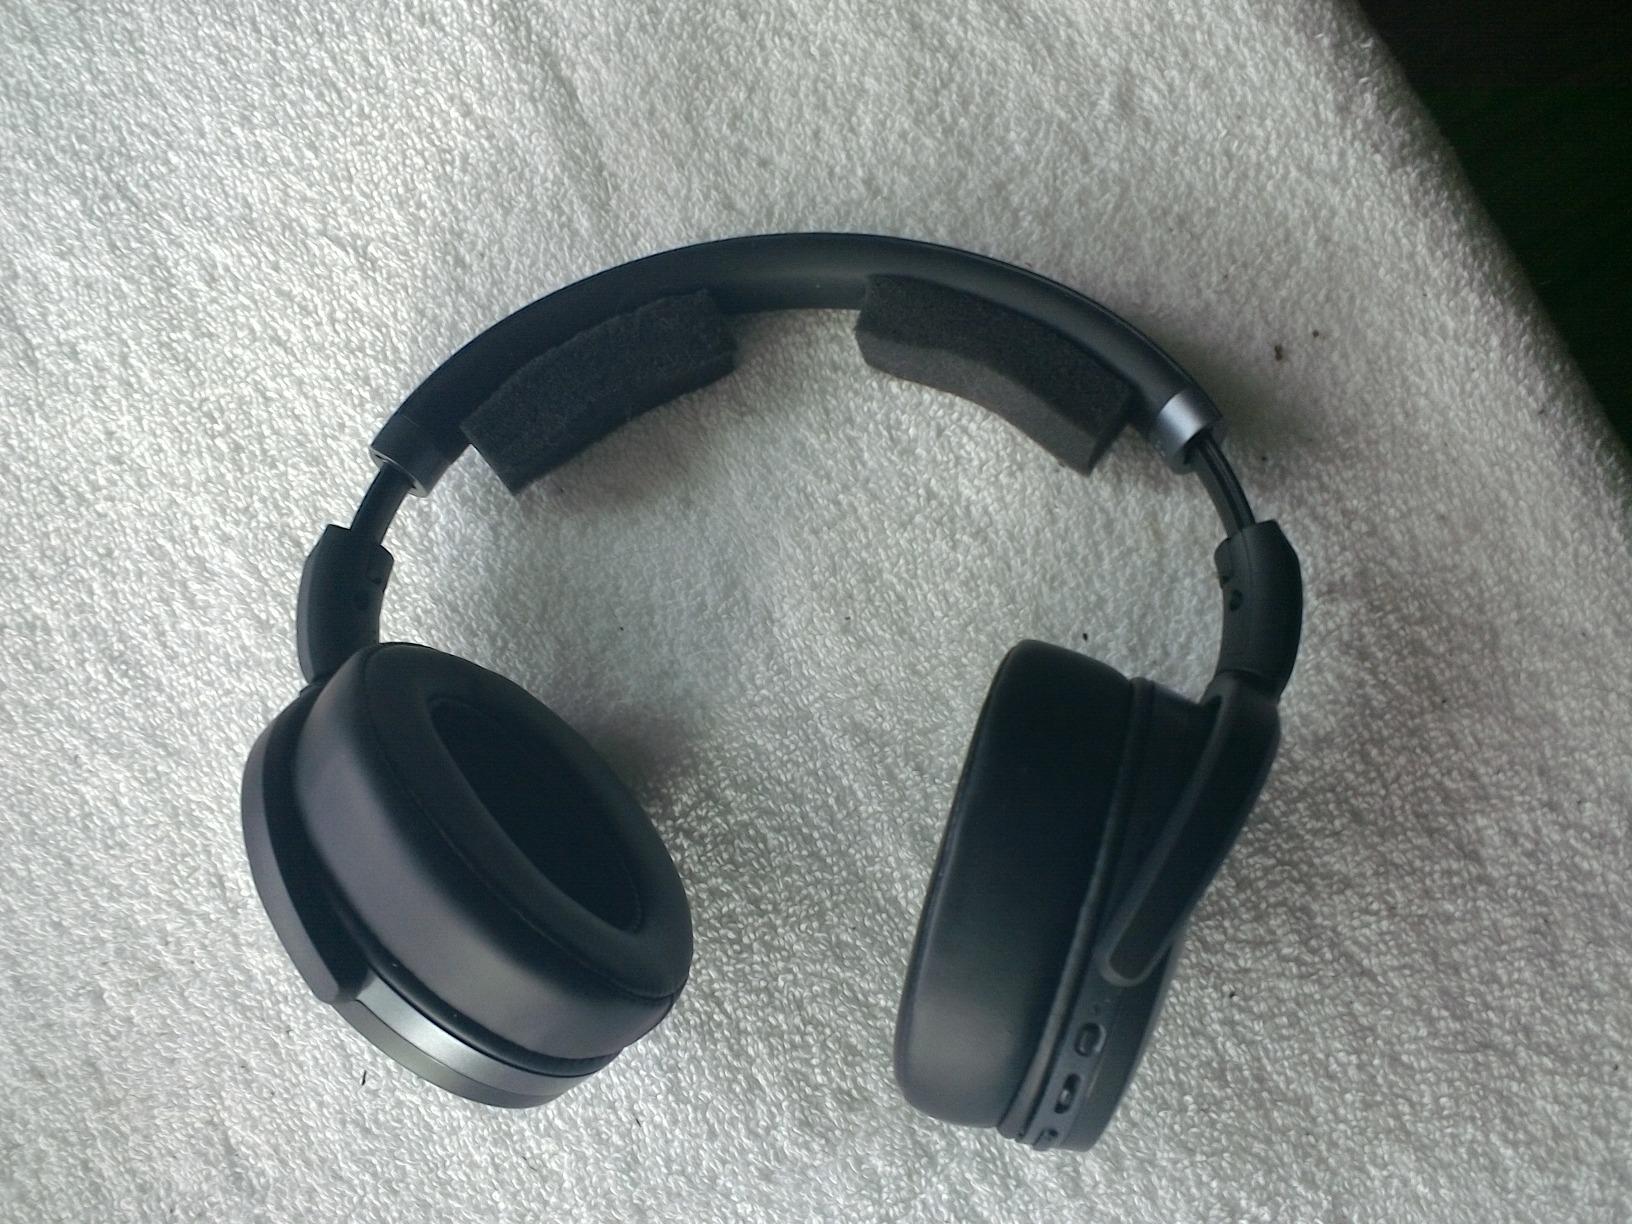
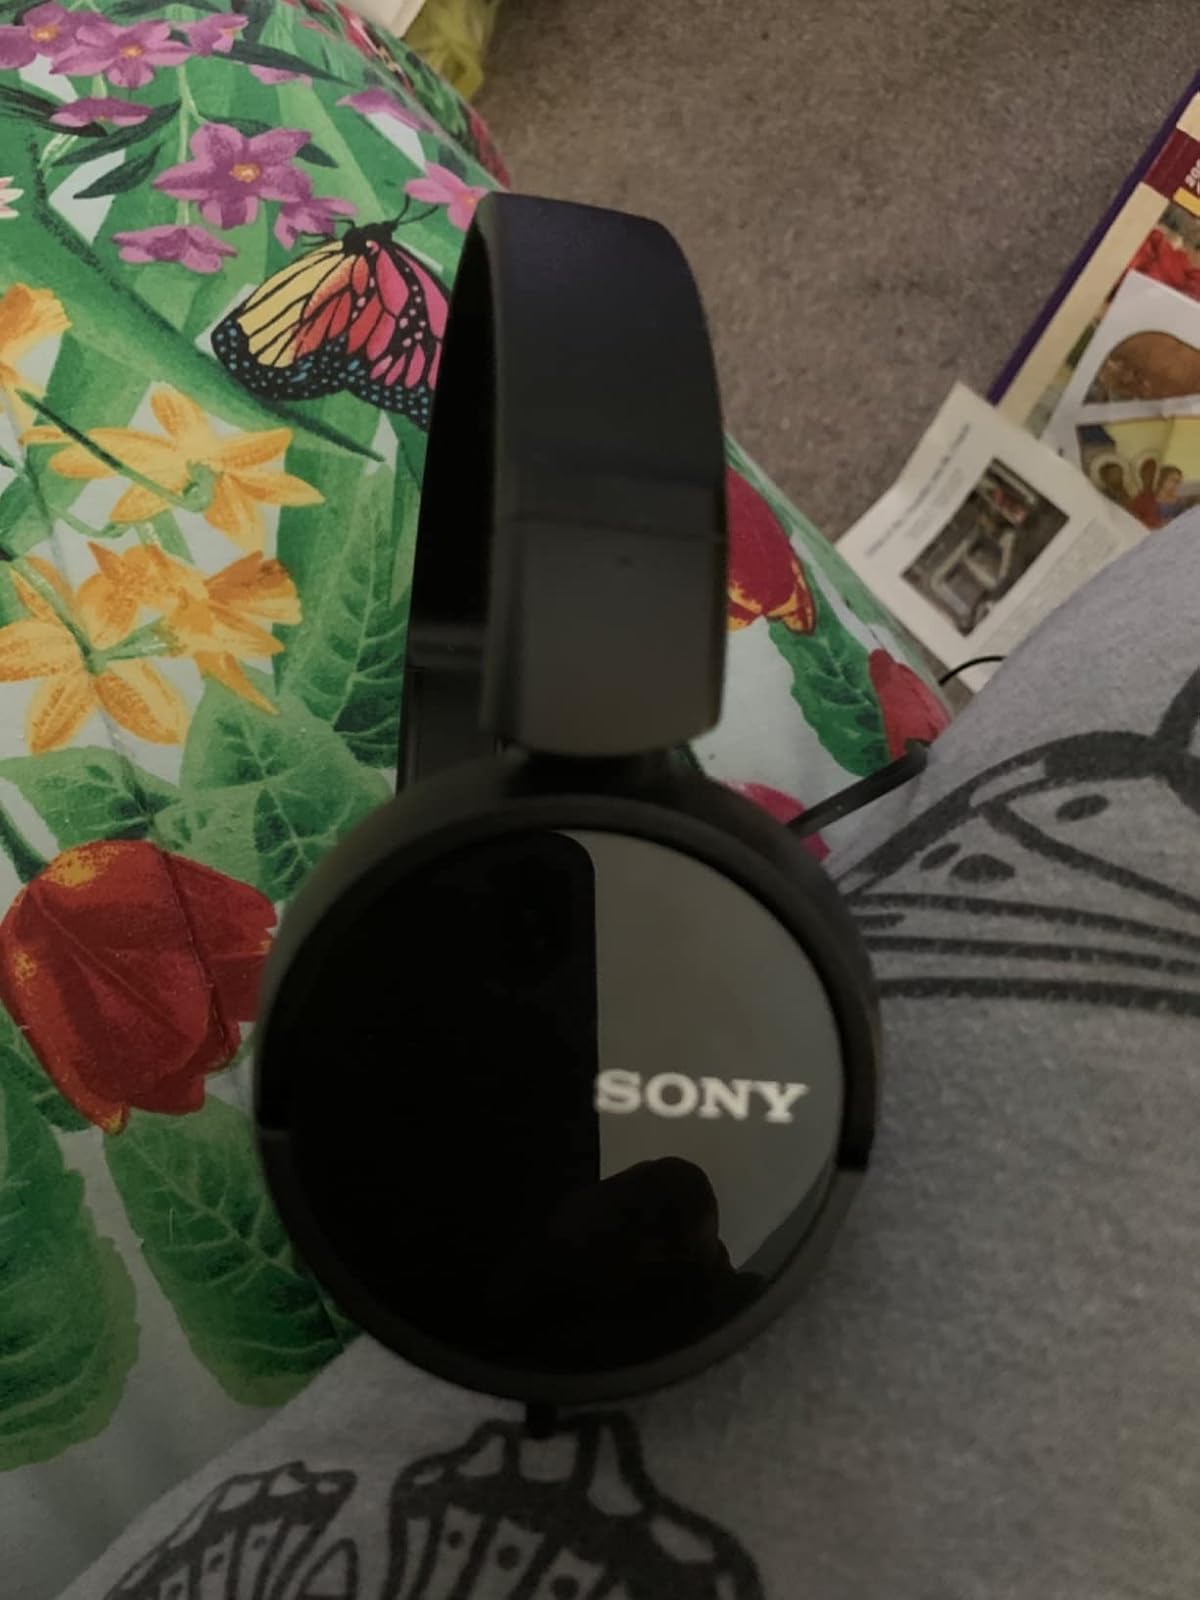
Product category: headphones
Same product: no